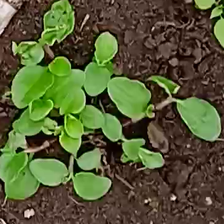
Weed species: Kena_(Commplina_benghalensio)